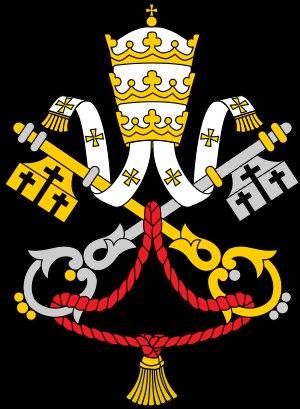
Cette liste des papes est celle des 266 évêques de Rome, appelés également papes à partir du IVᵉ siècle, guides de l’Église catholique romaine, que cite l’Annuaire pontifical, et des antipapes.